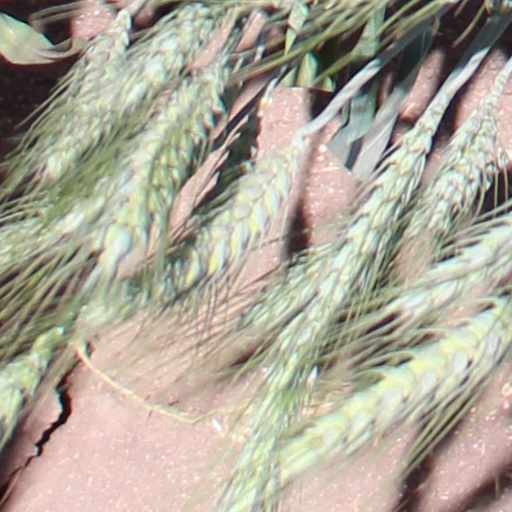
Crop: wheat